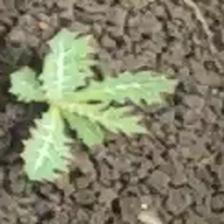
Weed species: Bilayat_(Mexicana_Argemone)